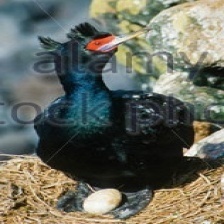
Species: RED FACED CORMORANT
Scientific name: PHALACROCORAX URILE